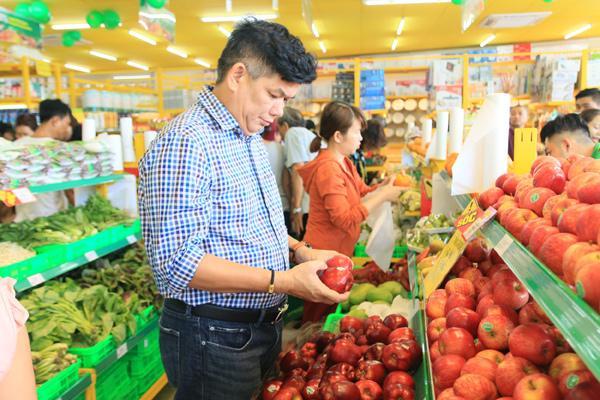
có những loại quả xuất hiện trên tay người đàn ông mặc áo sọc